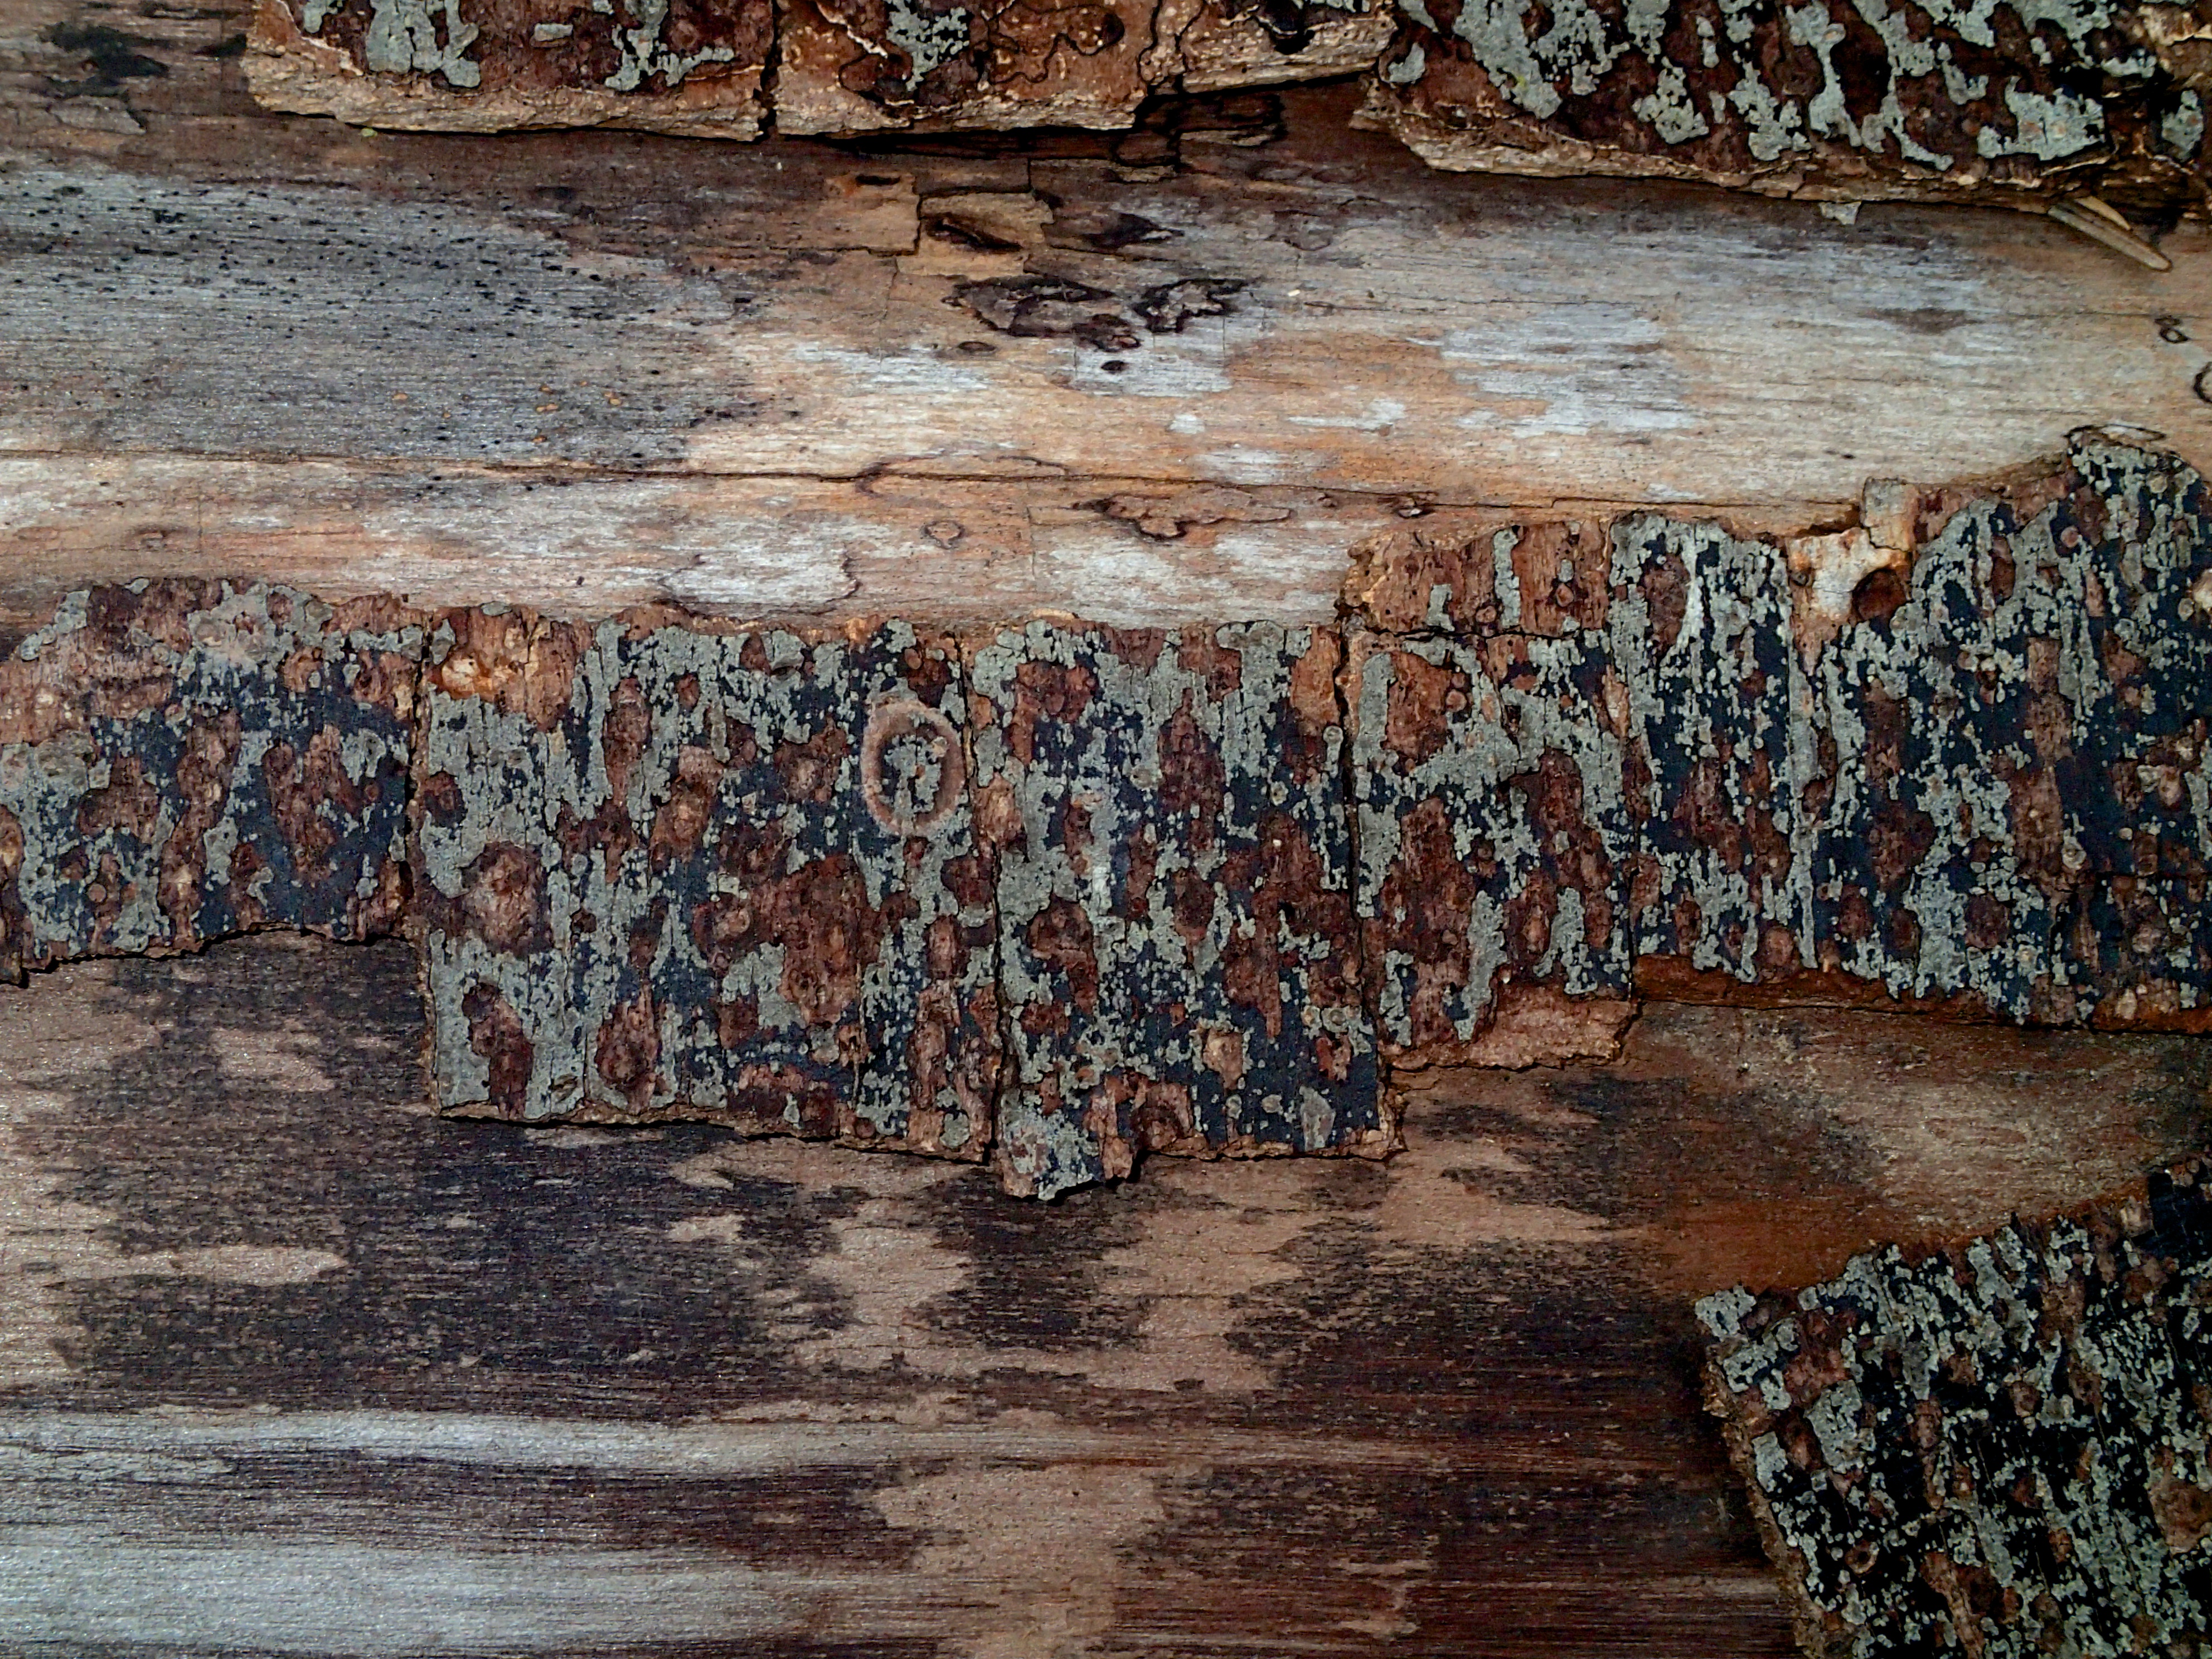
rock, wood, wall, formation, painting, arizona, art, geology, ancient history